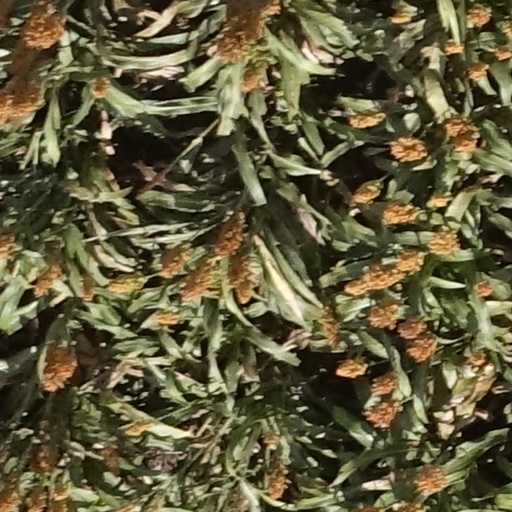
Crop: sorghum